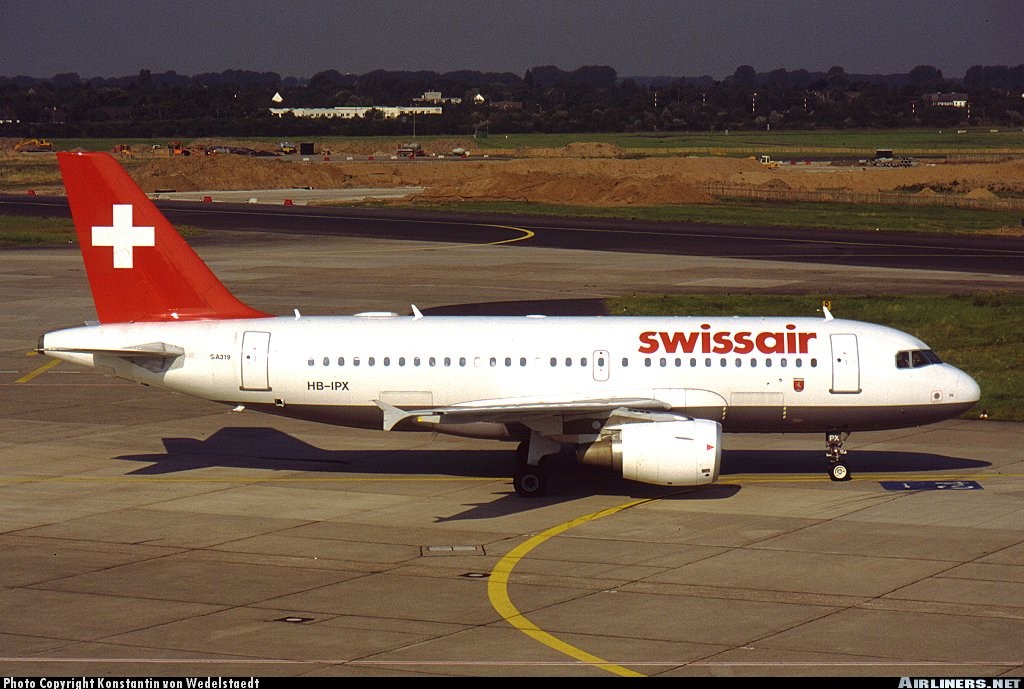
Vehicle type: Planes